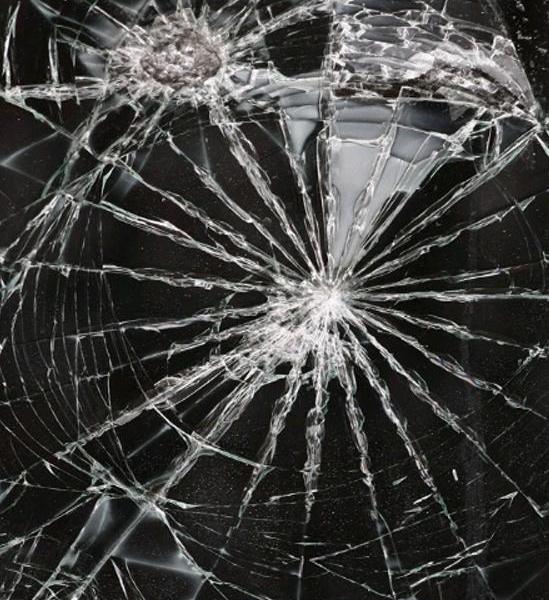
Texture: cracked